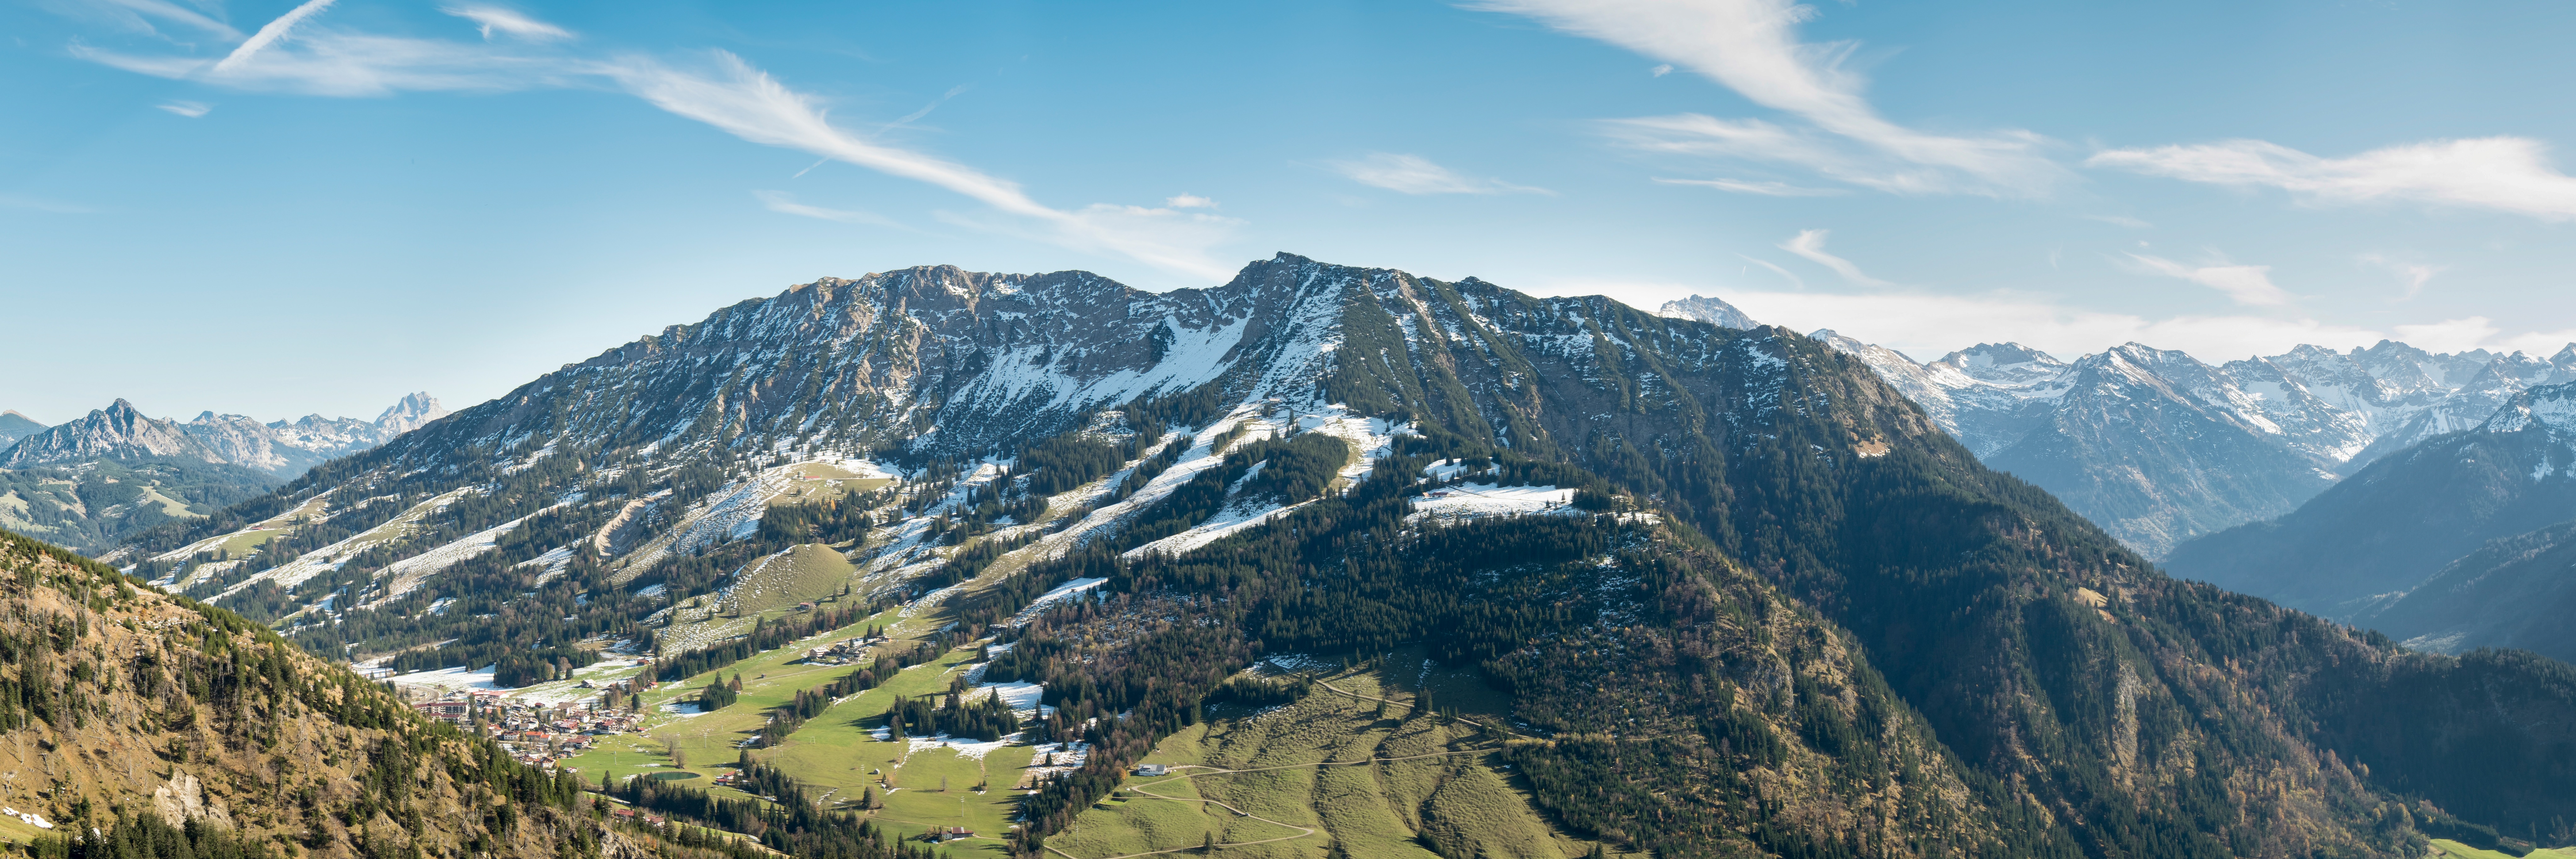
landscape, nature, mountain, snow, adventure, valley, mountain range, panorama, ridge, summit, massif, alps, plateau, fell, cirque, landform, mountain pass, geographical feature, mountainous landforms